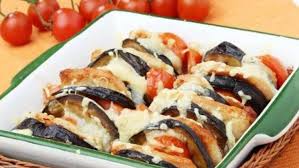
Yemek: karniyarik